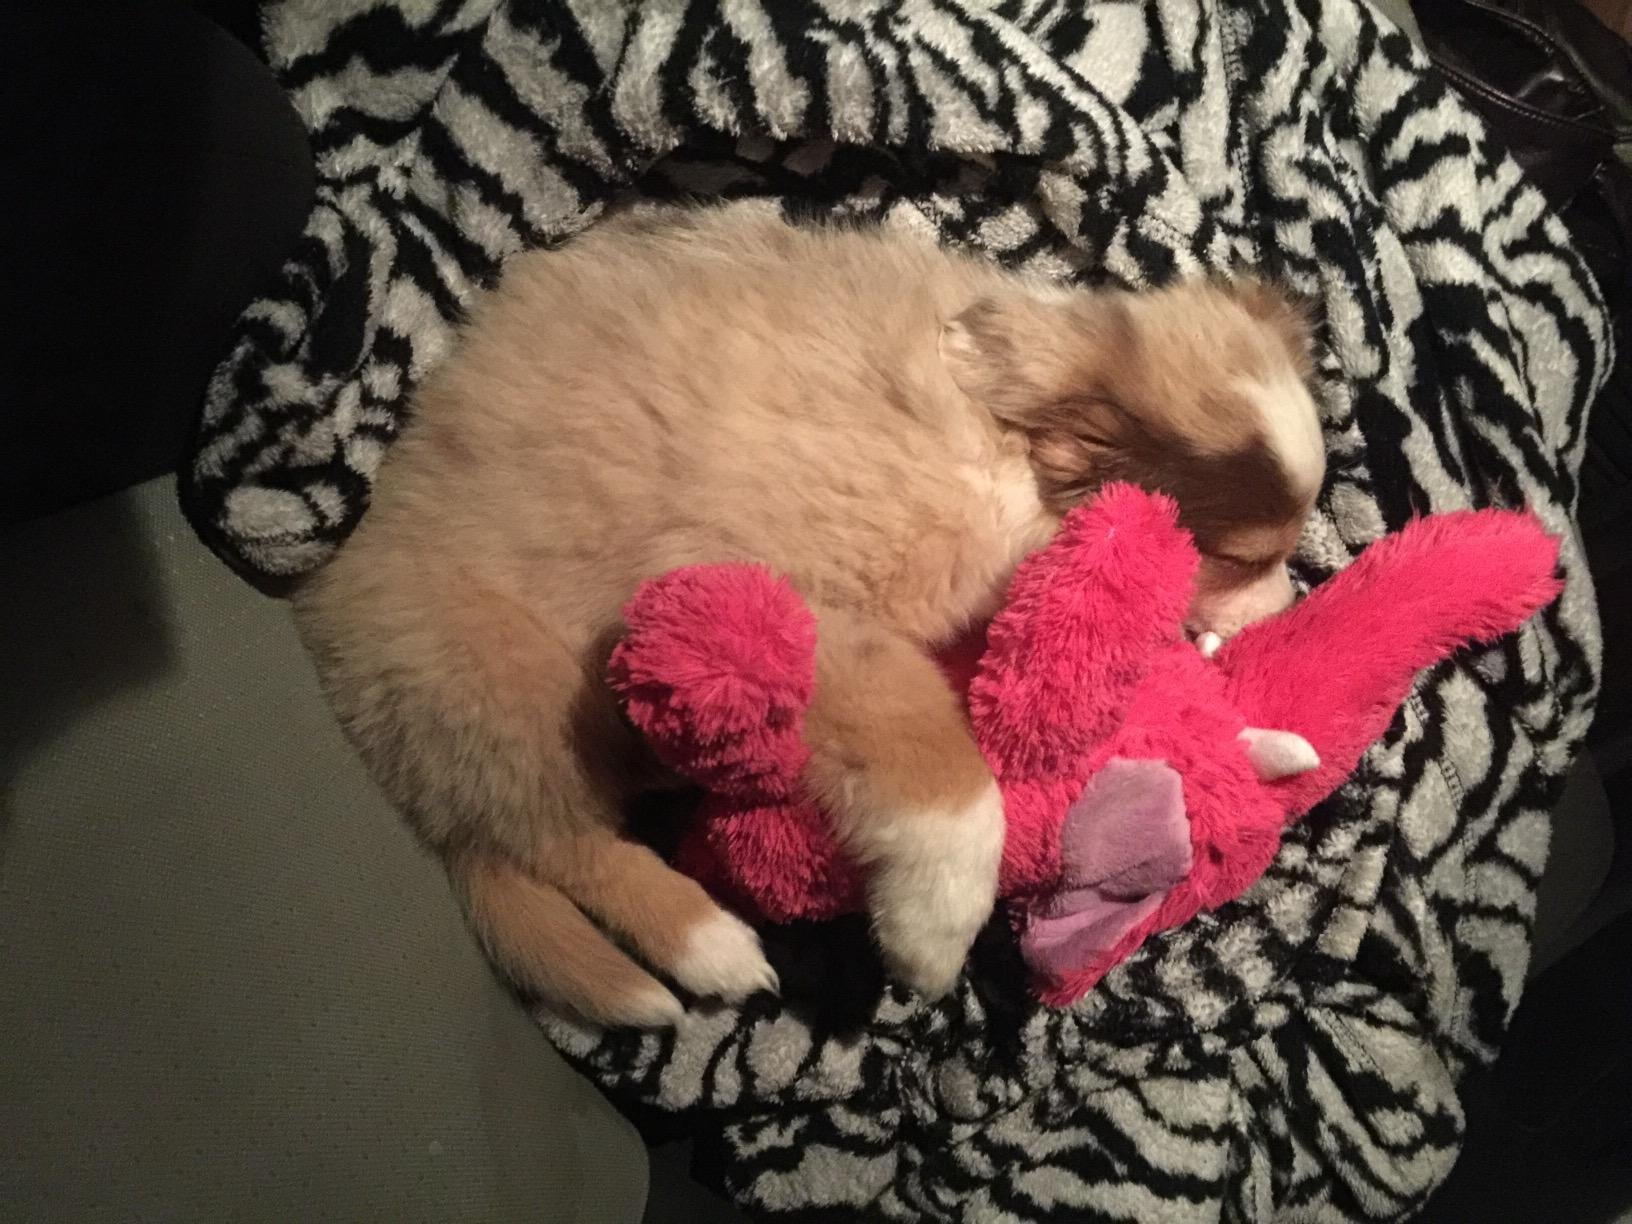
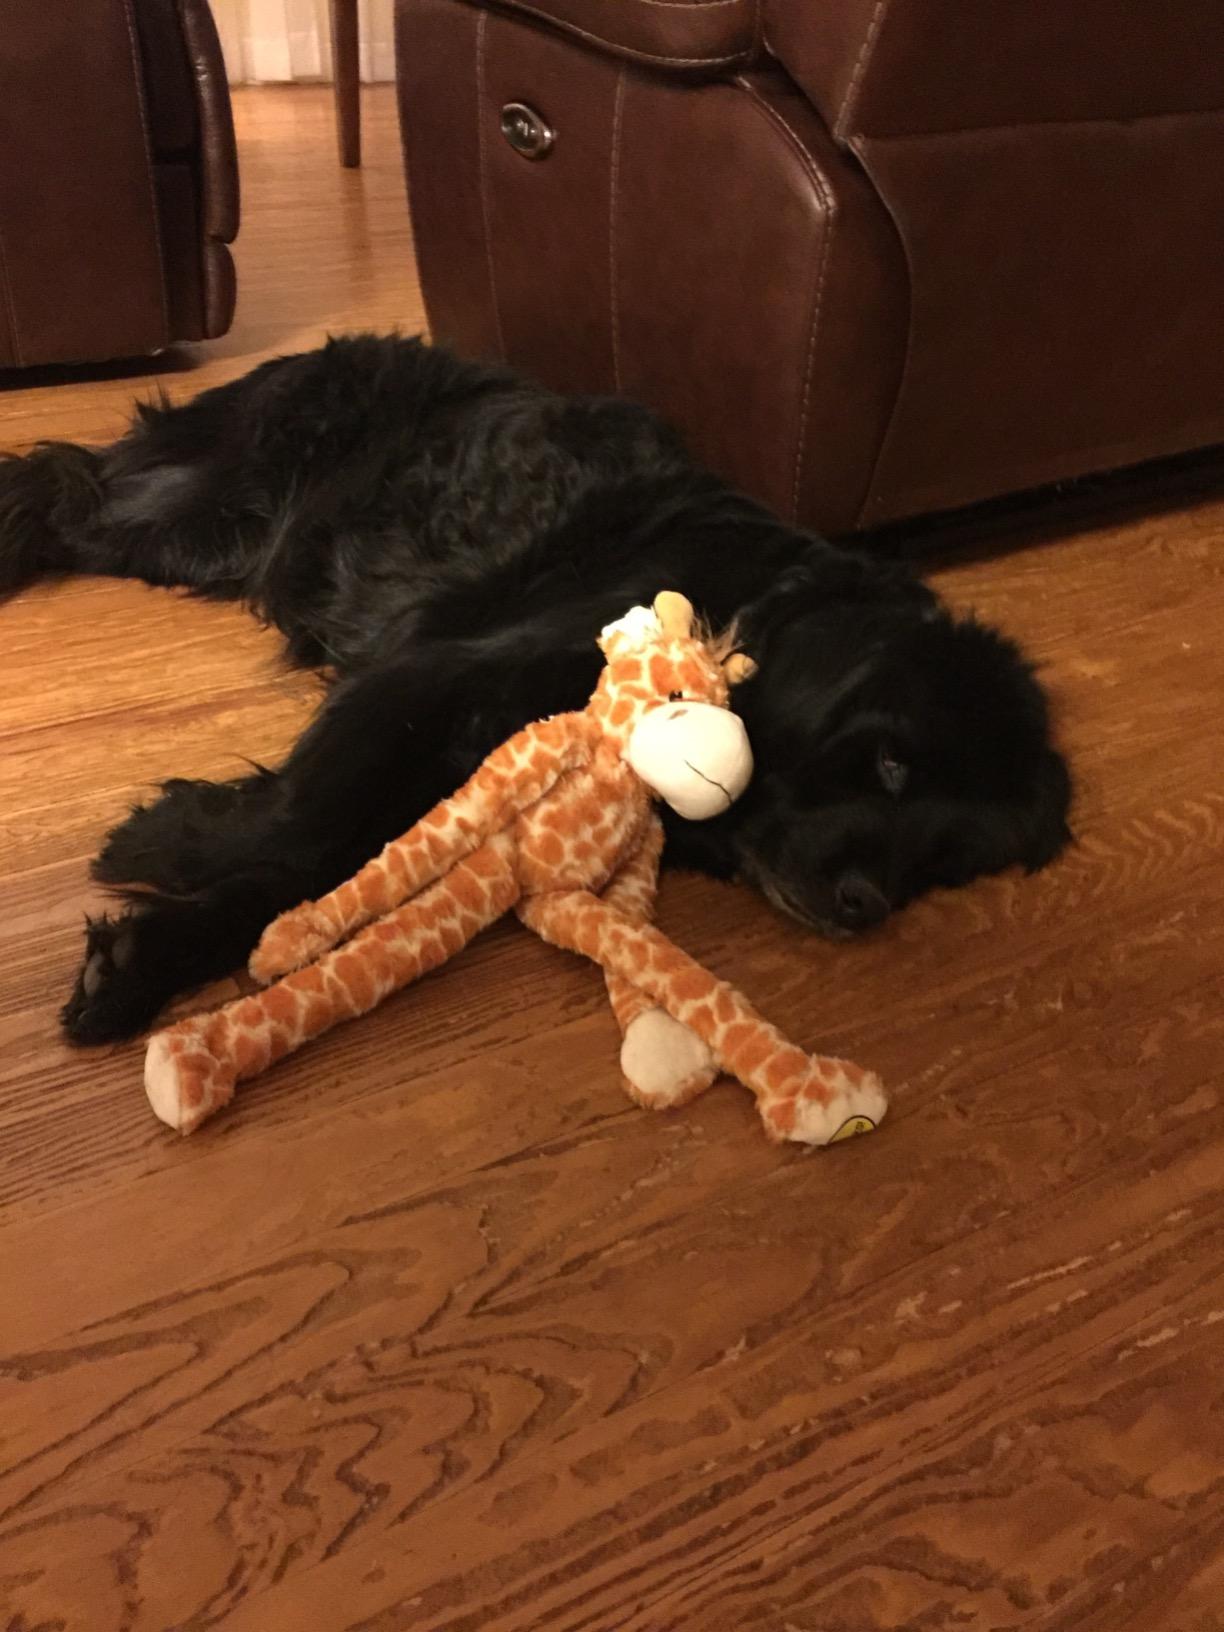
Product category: items_toy
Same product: no